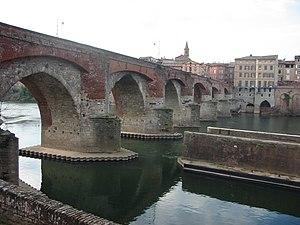
Le Vieux pont d'Albi, vu de la rive gauche du Tarn.